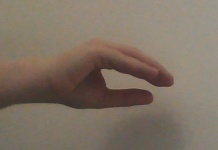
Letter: jeem